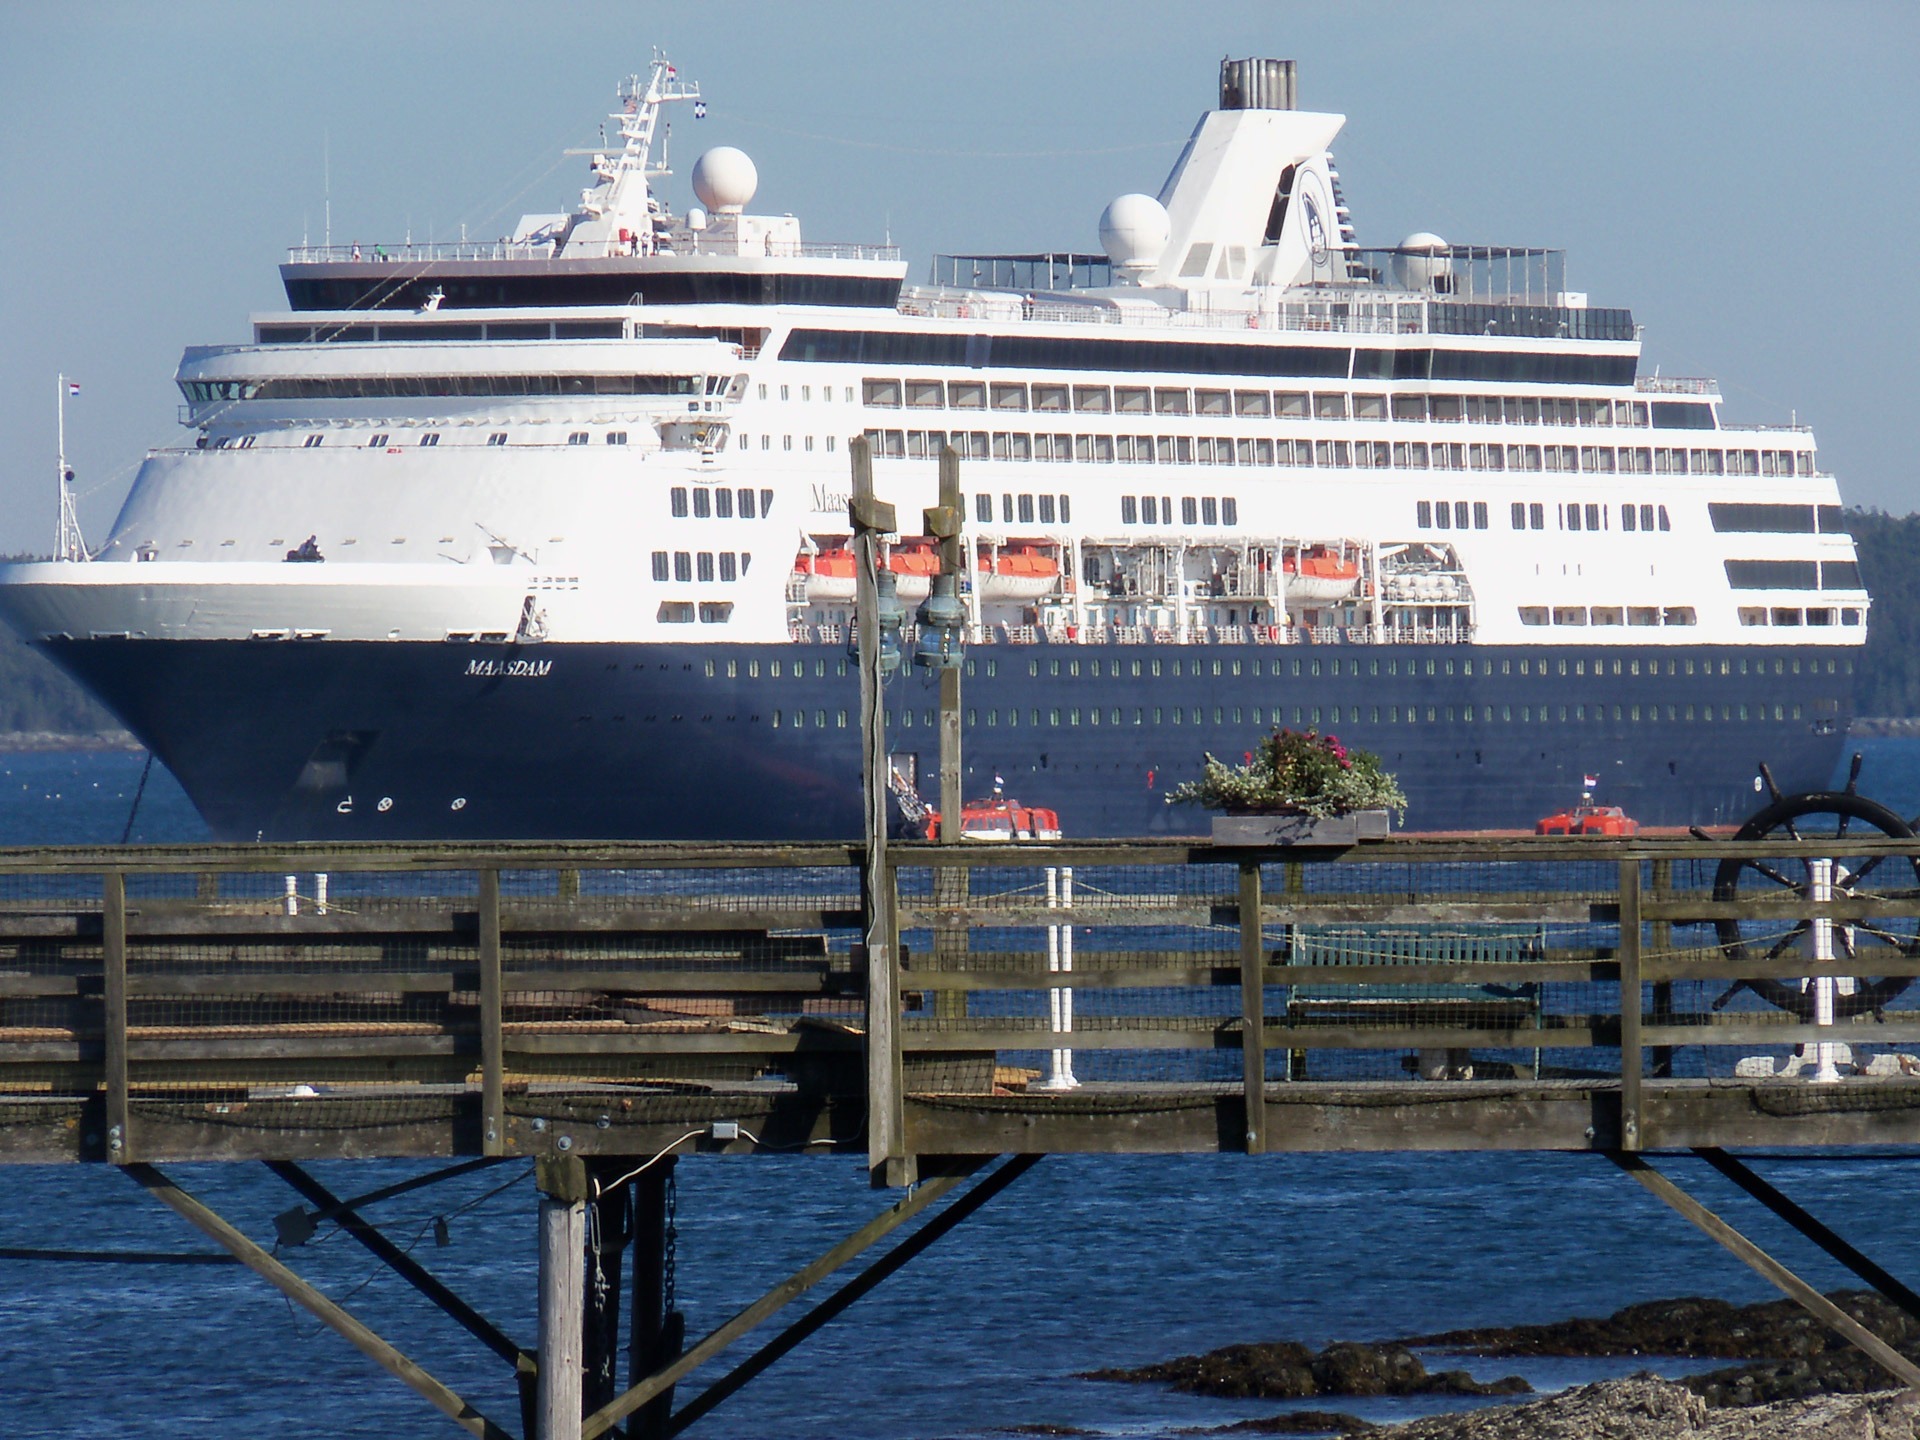
sea, water, ocean, dock, boat, ship, vacation, travel, vessel, vehicle, bay, harbor, sightseeing, ferry, tour, tourists, boats, ships, vessels, watercraft, cruise ship, touring, motor ship, passenger ship, freight transport, cruise ships, ocean liner